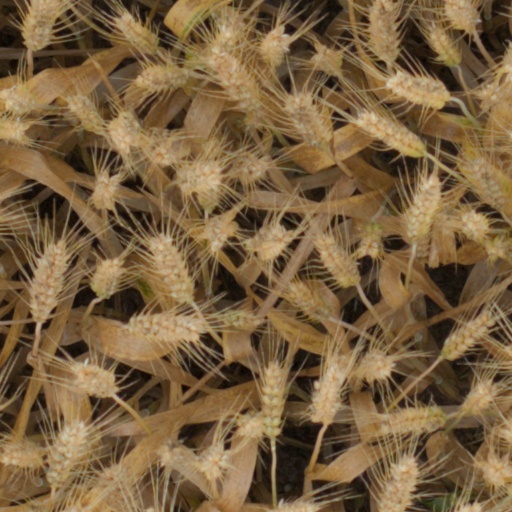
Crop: wheat